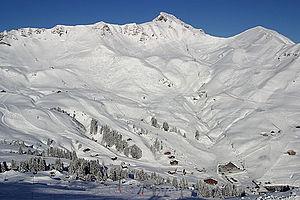
Les Crosets est une station touristique située dans le val d'Illiez, dans le canton du Valais en Suisse.